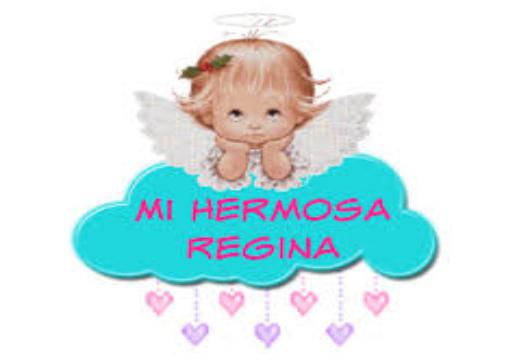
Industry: Clothes